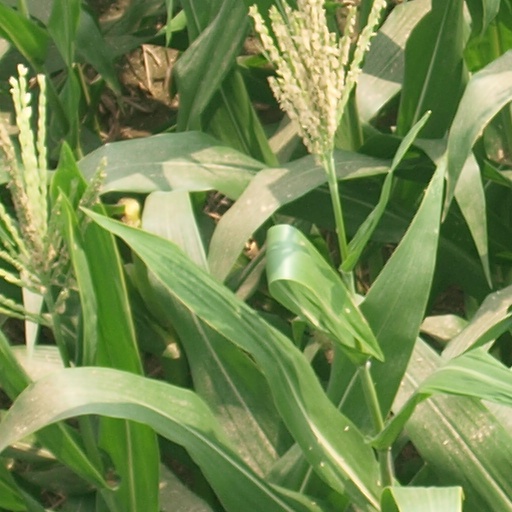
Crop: maize; corn